Spencer Leigh Hughes

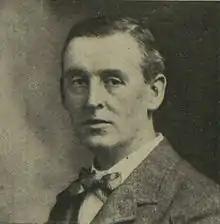
Spencer Leigh Hughes

Spencer Leigh Hughes (21 April 1858 – 22 February 1920) was a British engineer, journalist, and Liberal politician.